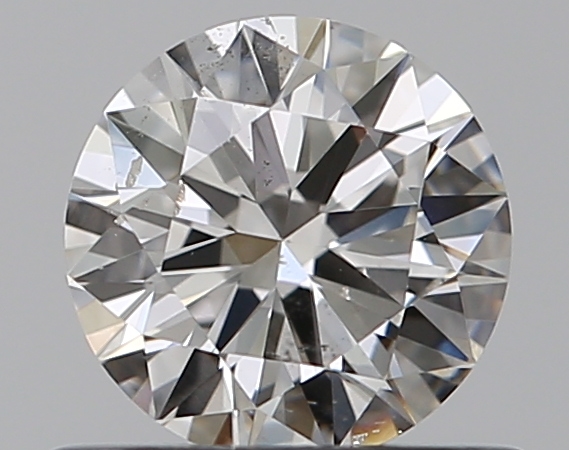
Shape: round
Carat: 0.5
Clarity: SI2
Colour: H
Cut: EX
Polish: EX
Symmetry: VG
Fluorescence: N
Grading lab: GIA
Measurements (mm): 5.14 x 5.16 x 3.07